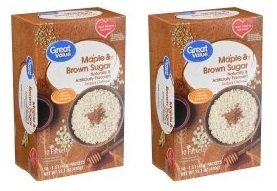
Item Name: Great Value Instant Oatmeal, Maple & Brown Sugar, 15.1 oz, 10 Count (Pack of 2)
Value: 20.0
Unit: Count

Price: 1.87